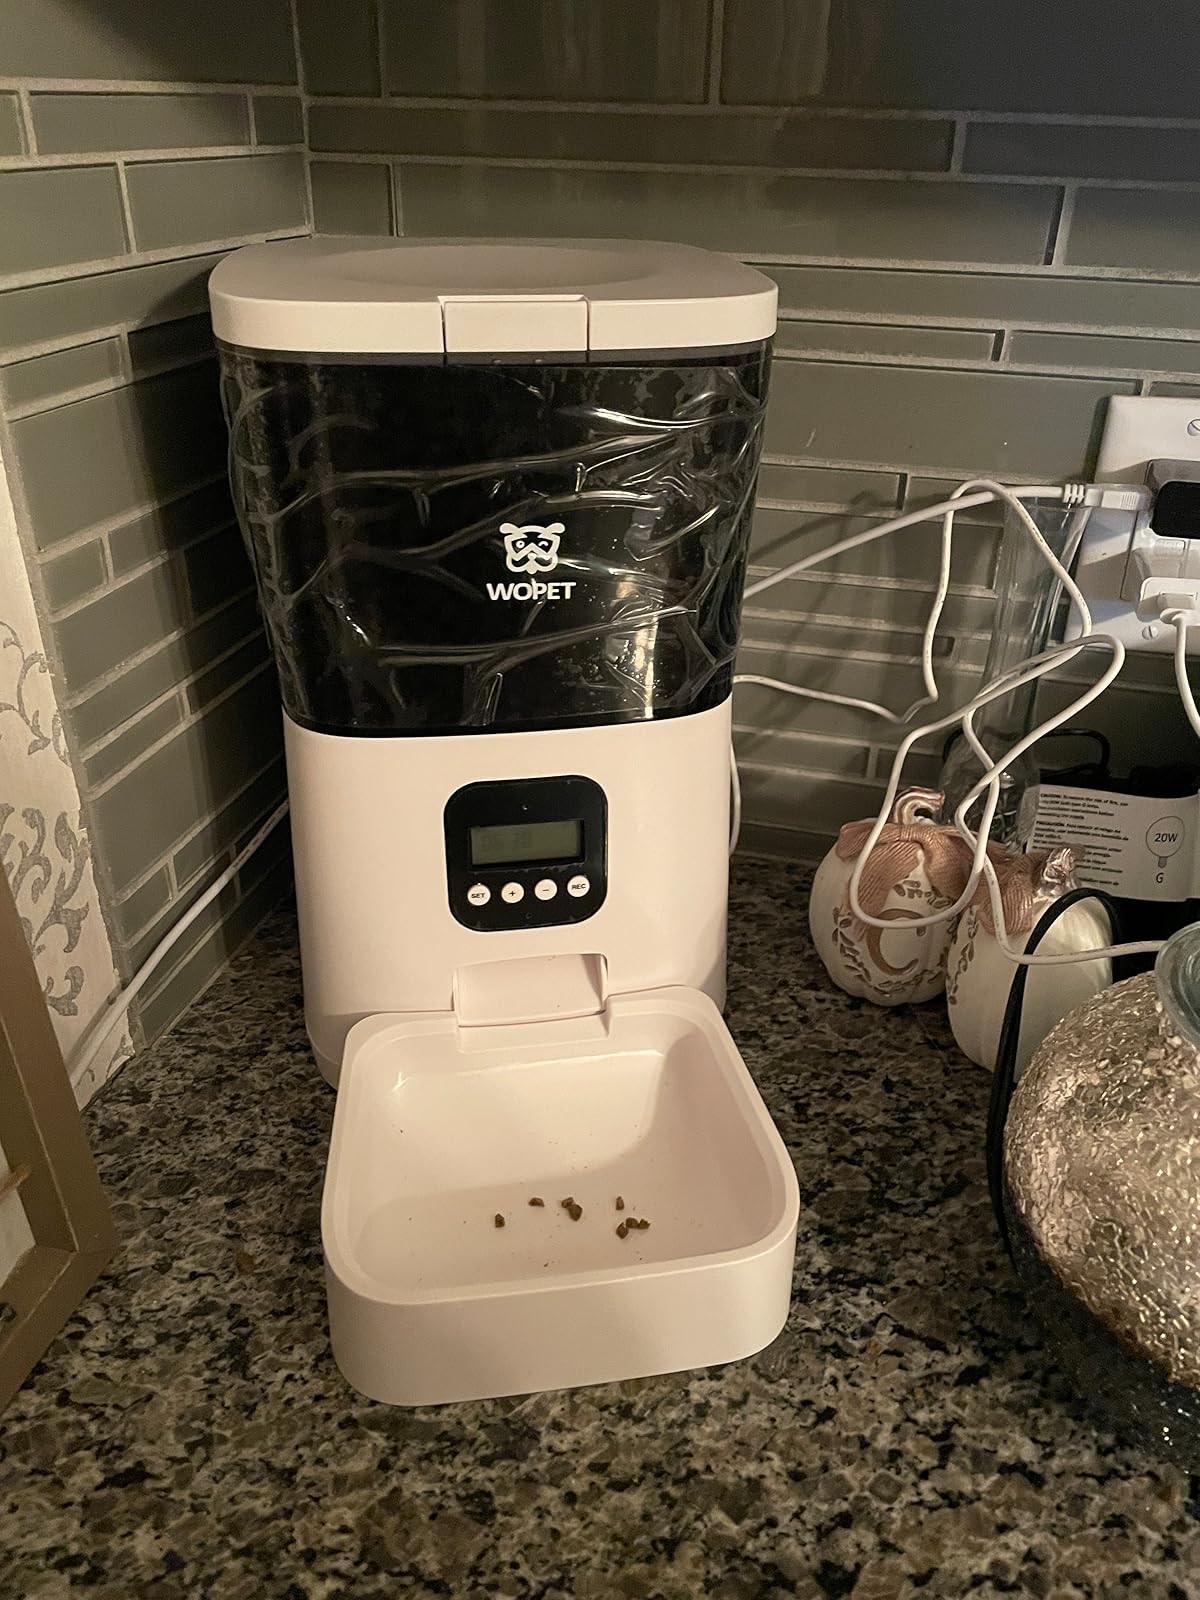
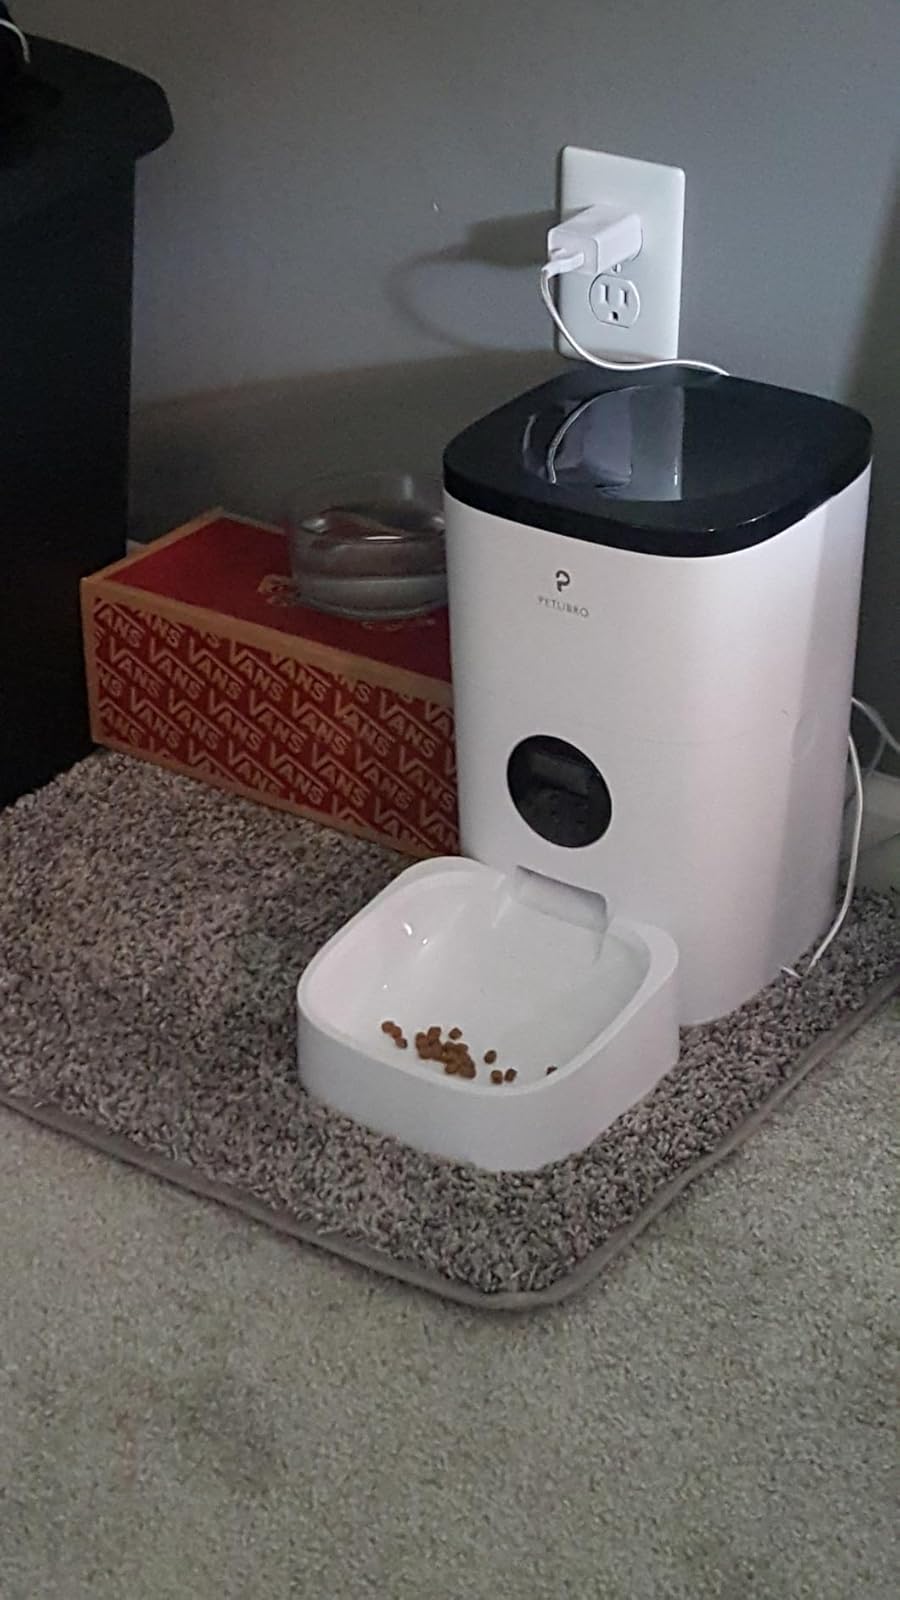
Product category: items_feeder
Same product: no